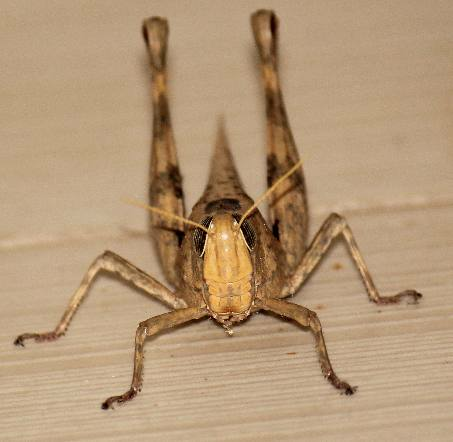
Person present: No